Tropicana Field

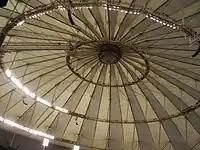
Close-up view of the A, B, and C rings

Field-level party sections were installed in the corners in 2006. The left-field party section is available for groups of 75-136 people and named "162 Landing", in reference to Evan Longoria's walk-off home run in the 162nd and final regular-season game of the season that landed in that section, which clinched the American League wild card for the Rays. In 2017, the section was renamed after the Tampa sports bar, "Ducky's" that is featured in the Porch, and co-owned by Longoria; the Ducky's branding was removed following the trade of Longoria to the San Francisco Giants before the 2018 season, and 162 Landing has been sponsored by Hard Rock Café since the 2018 season. The right-field party section, known as the "Papa John's Bullpen Box", is available for groups of 50–85. When the right-field corner was sponsored by the fast-food chain Checkers, tickets to the "Checkers Bullpen Cafe" included a free meal at the Checkers kiosk immediately adjacent to the section. As of 2008, both party sections featured all-you-can-eat buffets.